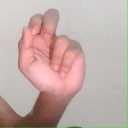
अक्षर: ढ